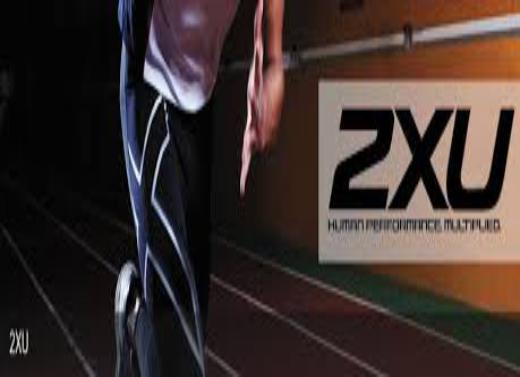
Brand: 2XU
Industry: Sports